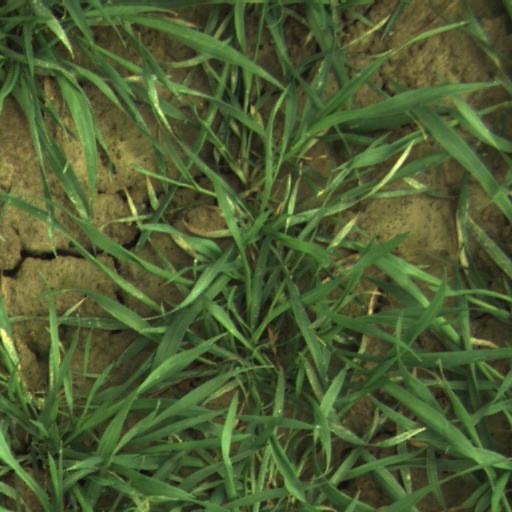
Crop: wheat